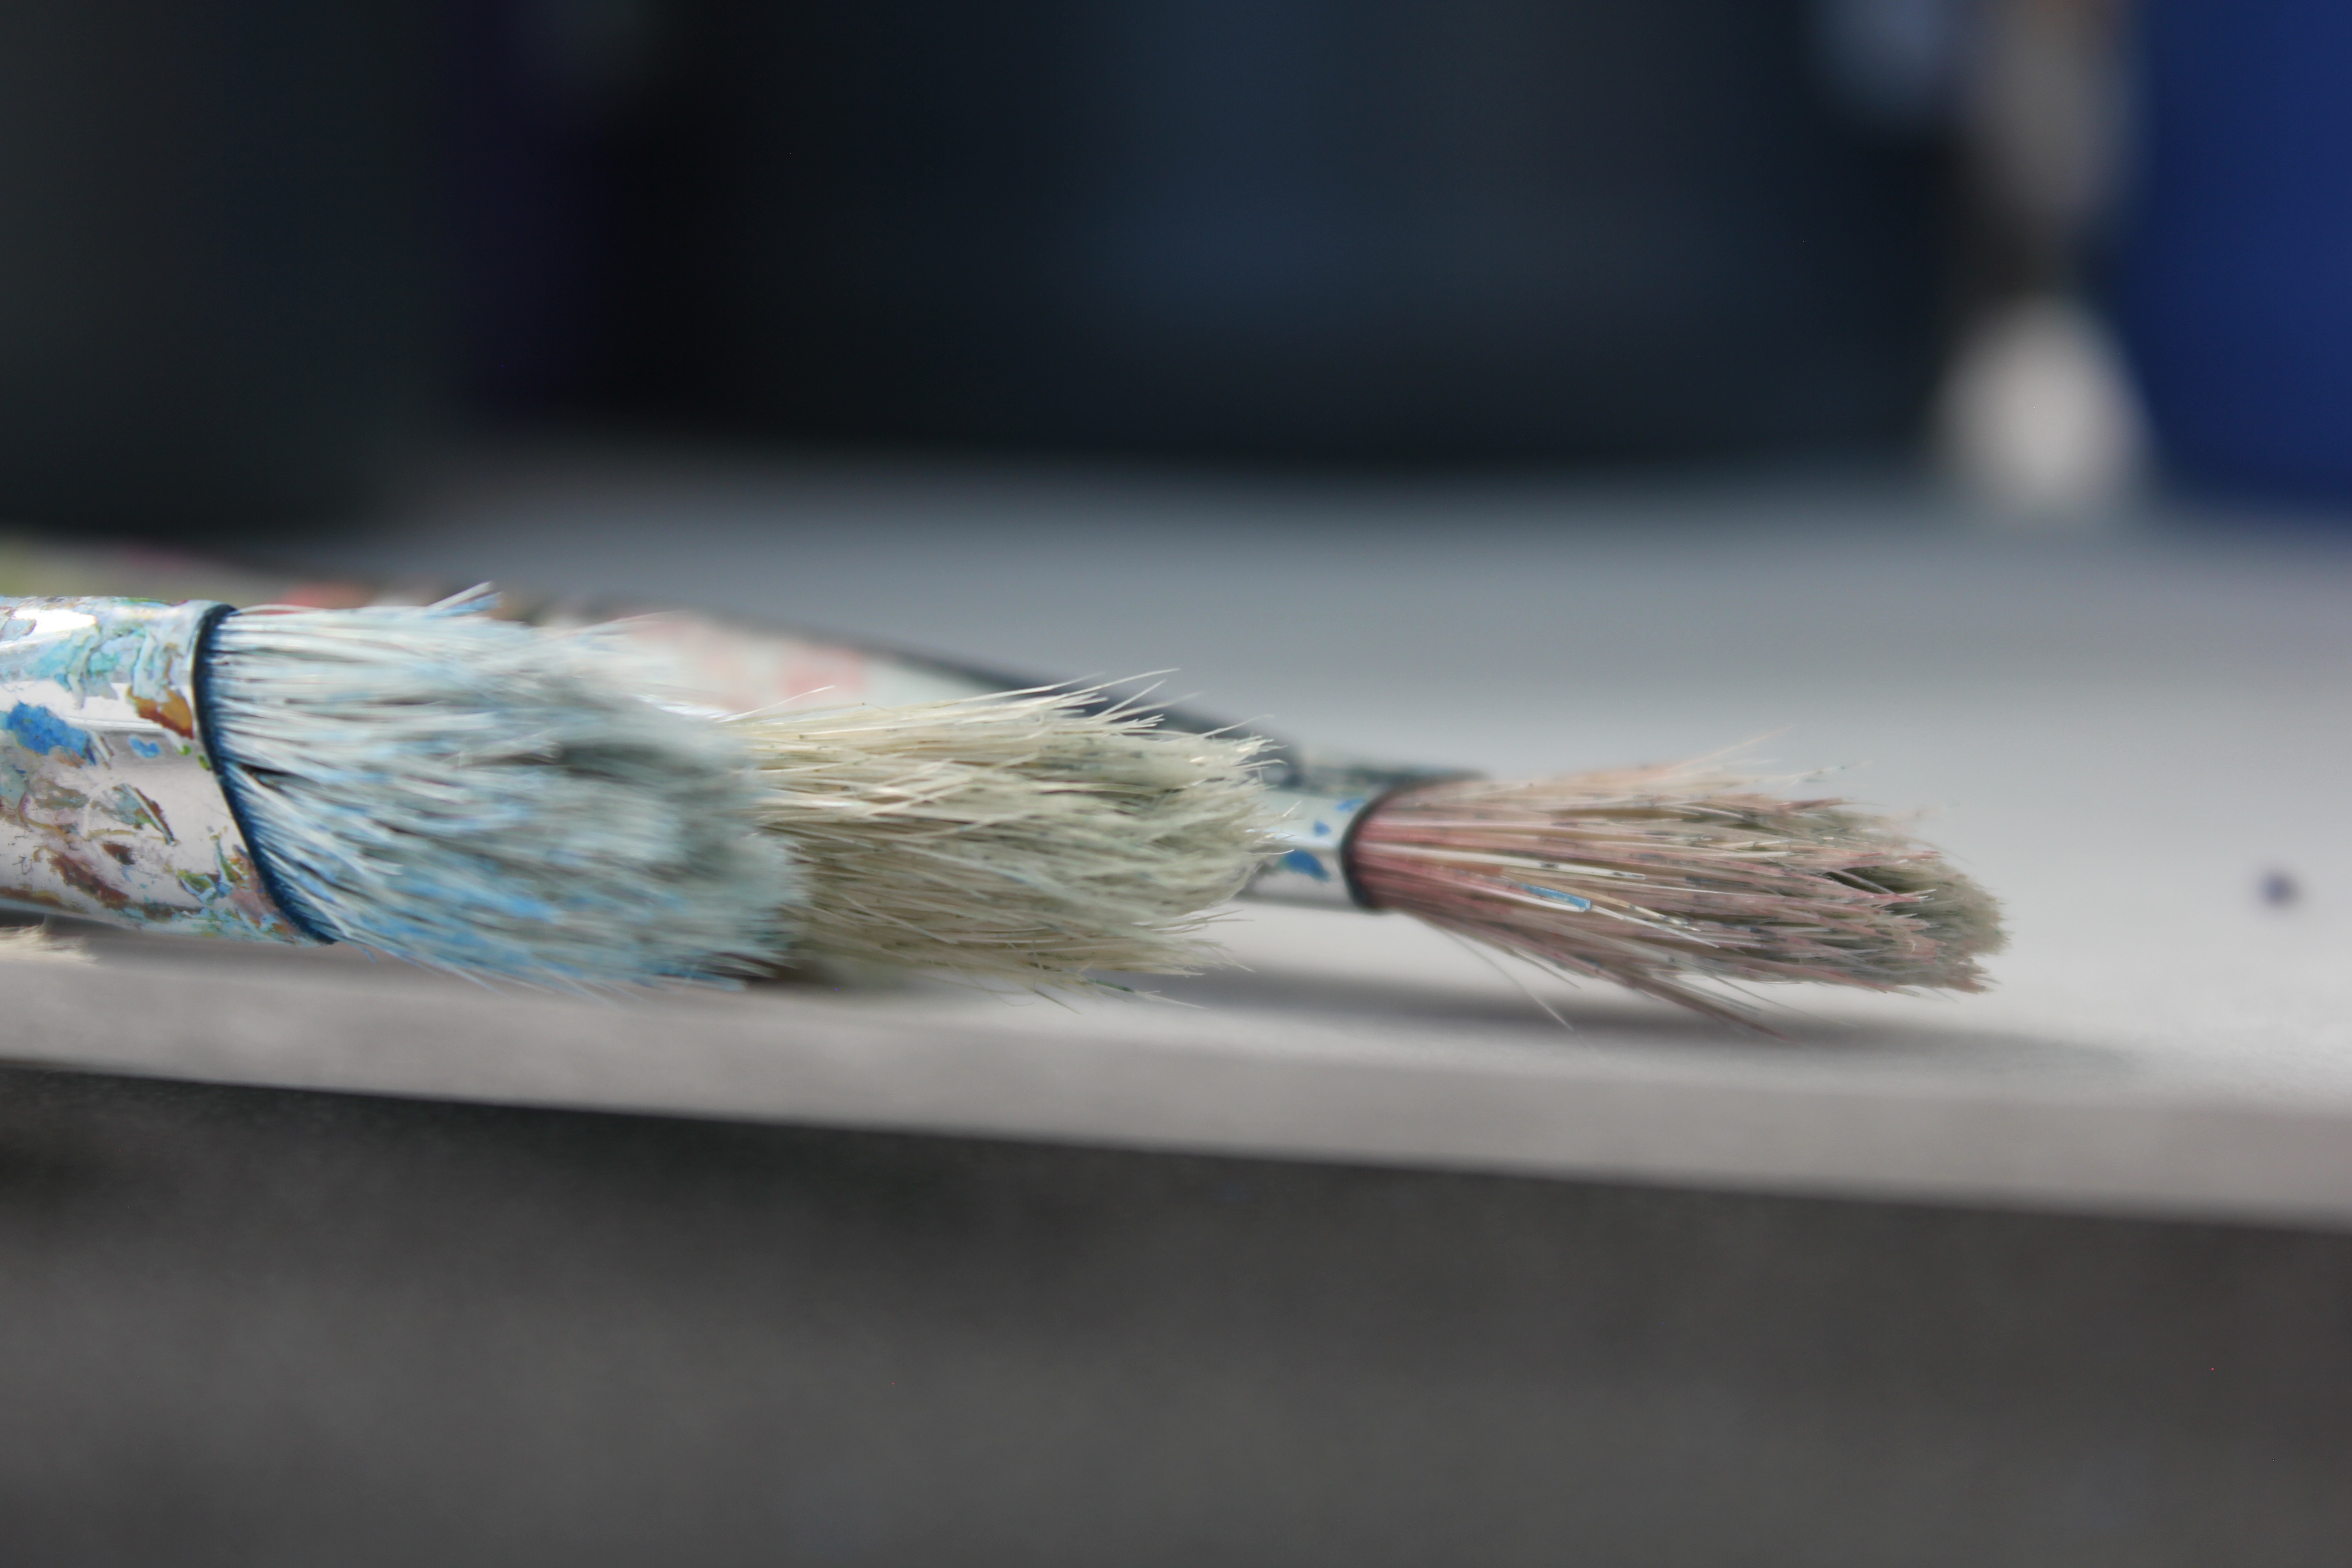
hand, blue, close up